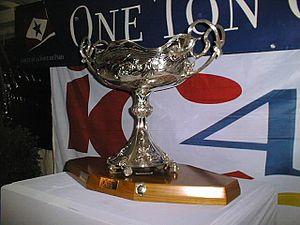
Robert Linzeler (Français, 1872-1941): One Ton Cup, dessinée en 1897, réalisée en 1898 par Bratiau, argent massif martelé, largeur 58 cm (81 avec les anses), hauteur 57 cm, sur socle en ébène, poids 10 kg. Chef-d'oeuvre du style Art Nouveau, ce trophée est remis au vainqueur de la régate crée en 1898 par le Cercle de la Voile de Paris (CVP) et disputée pour la première fois en 1899 sur le plan d'eau de Meulan-Les Mureaux sous son appellation initiale Coupe Internationle du Cercle de la Voile de Paris ou Coupe Internationale des Un-Tonneau (devenue depuis la One Ton Cup.
La One Ton Cup est un trophée remis au vainqueur d'une compétition nautique créée en 1899 par le Cercle de la Voile de Paris. Ces régates sont à l'origine des duels entre voiliers légers, souvent des dériveurs, d'au maximum un tonneau selon la jauge Godinet de 1892. Cette Coupe internationale du Cercle de la Voile de Paris, son nom d'origine, se dispute à partir de 1907 sur des 6 m JI à la jauge internationale, à l'exception d'une période de quatre années, de 1920 à 1923, où elle est courue sur des 6.5m SI.